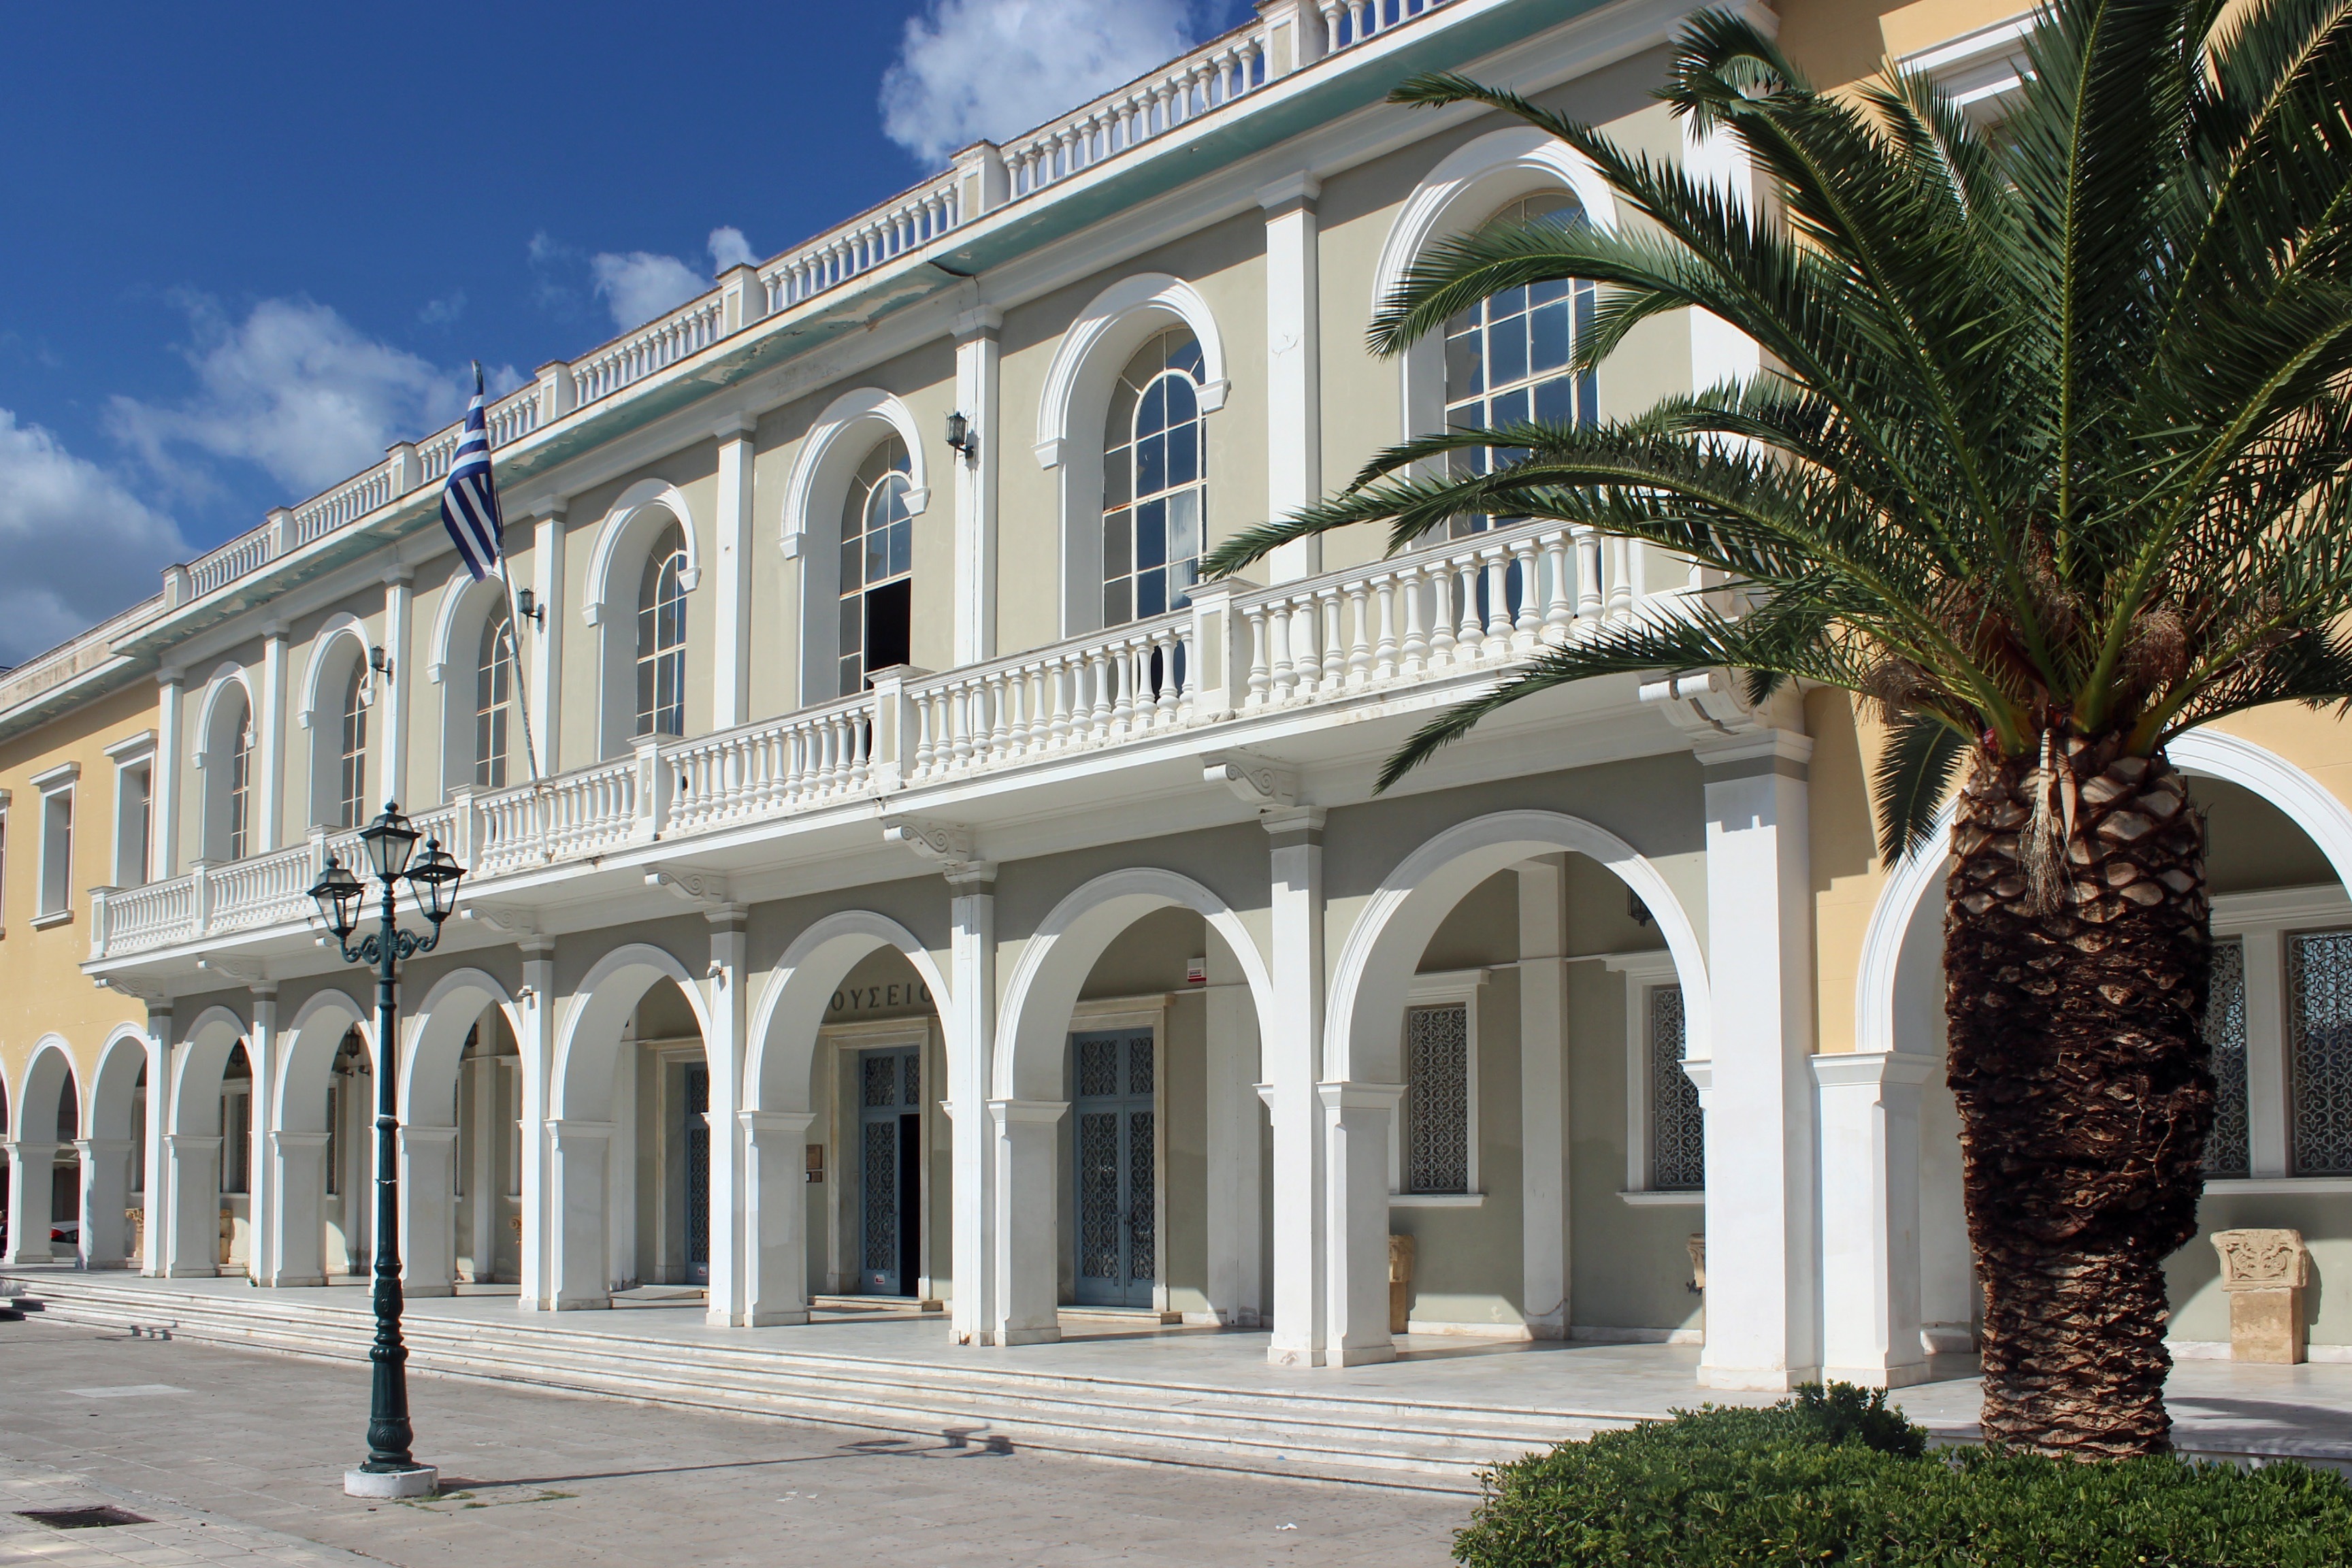
architecture, sky, street, mansion, palm tree, sidewalk, building, palace, palm, landmark, facade, outside, clouds, courtyard, columns, greece, estate, zakynthos, classical architecture, byzantine museum